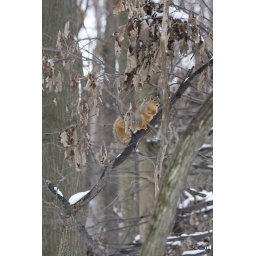
red squirral in tree